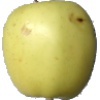
Label: Apple Golden 2